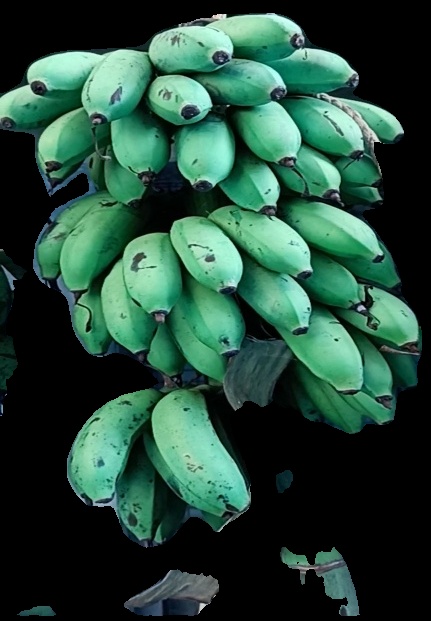
Variety: rasbale
Grade: grade2